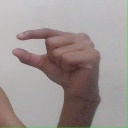
अक्षर: ग